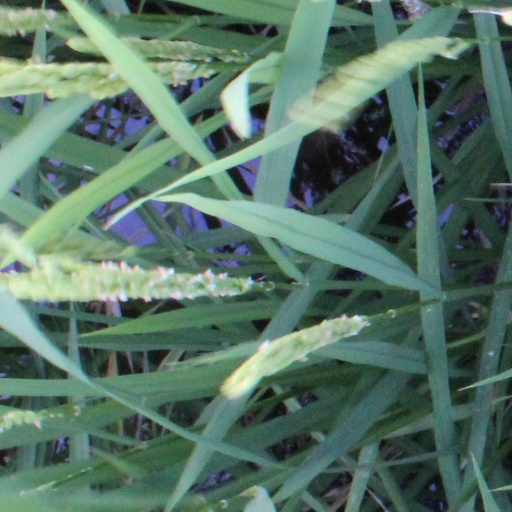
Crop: rice